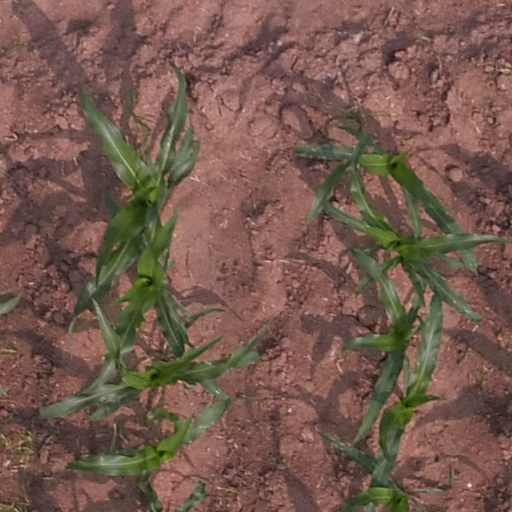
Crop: maize; corn